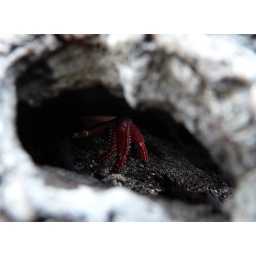
Crab hiding in a tree on the beach